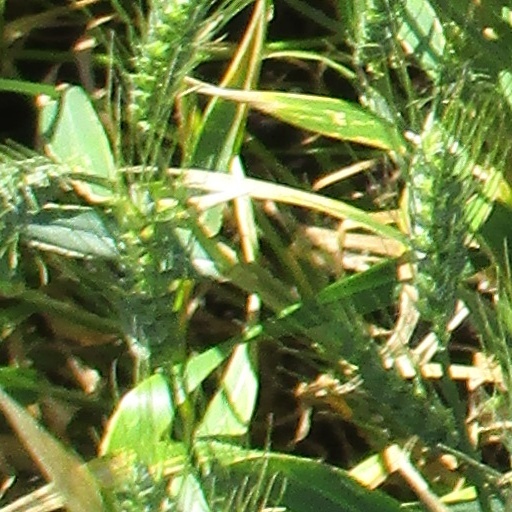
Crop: wheat